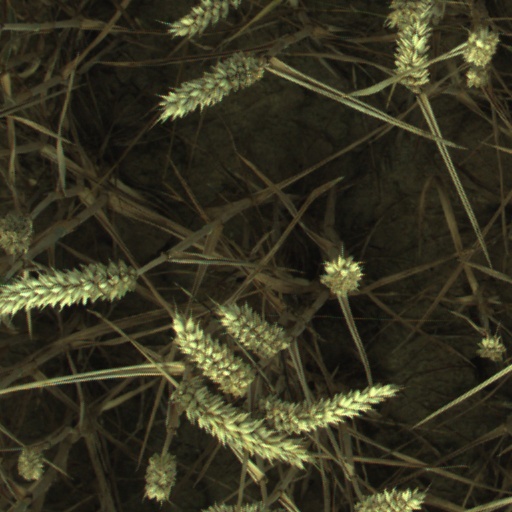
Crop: wheat